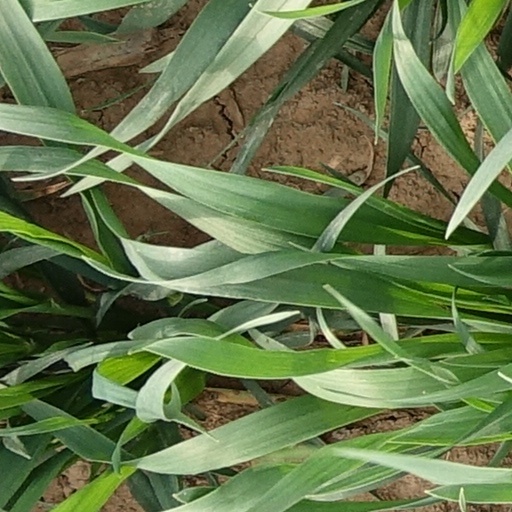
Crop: wheat